Forces sweetheart

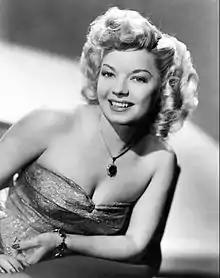
Frances Langford, nicknamed "The GI Nightingale" a popular US entertainer during the World War II years, and Korean and Vietnam Wars

During World War II, the term "forces' sweetheart" was most commonly associated with singer Vera Lynn, (whose singing ("(There'll Be Bluebirds Over) The White Cliffs of Dover" and "We'll Meet Again" brought great happiness to many in Britain); others included Gracie Fields and Anne Shelton.